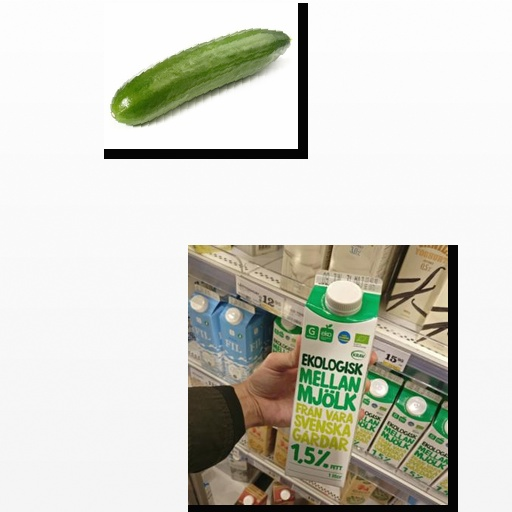
Food items: cucumber, milk